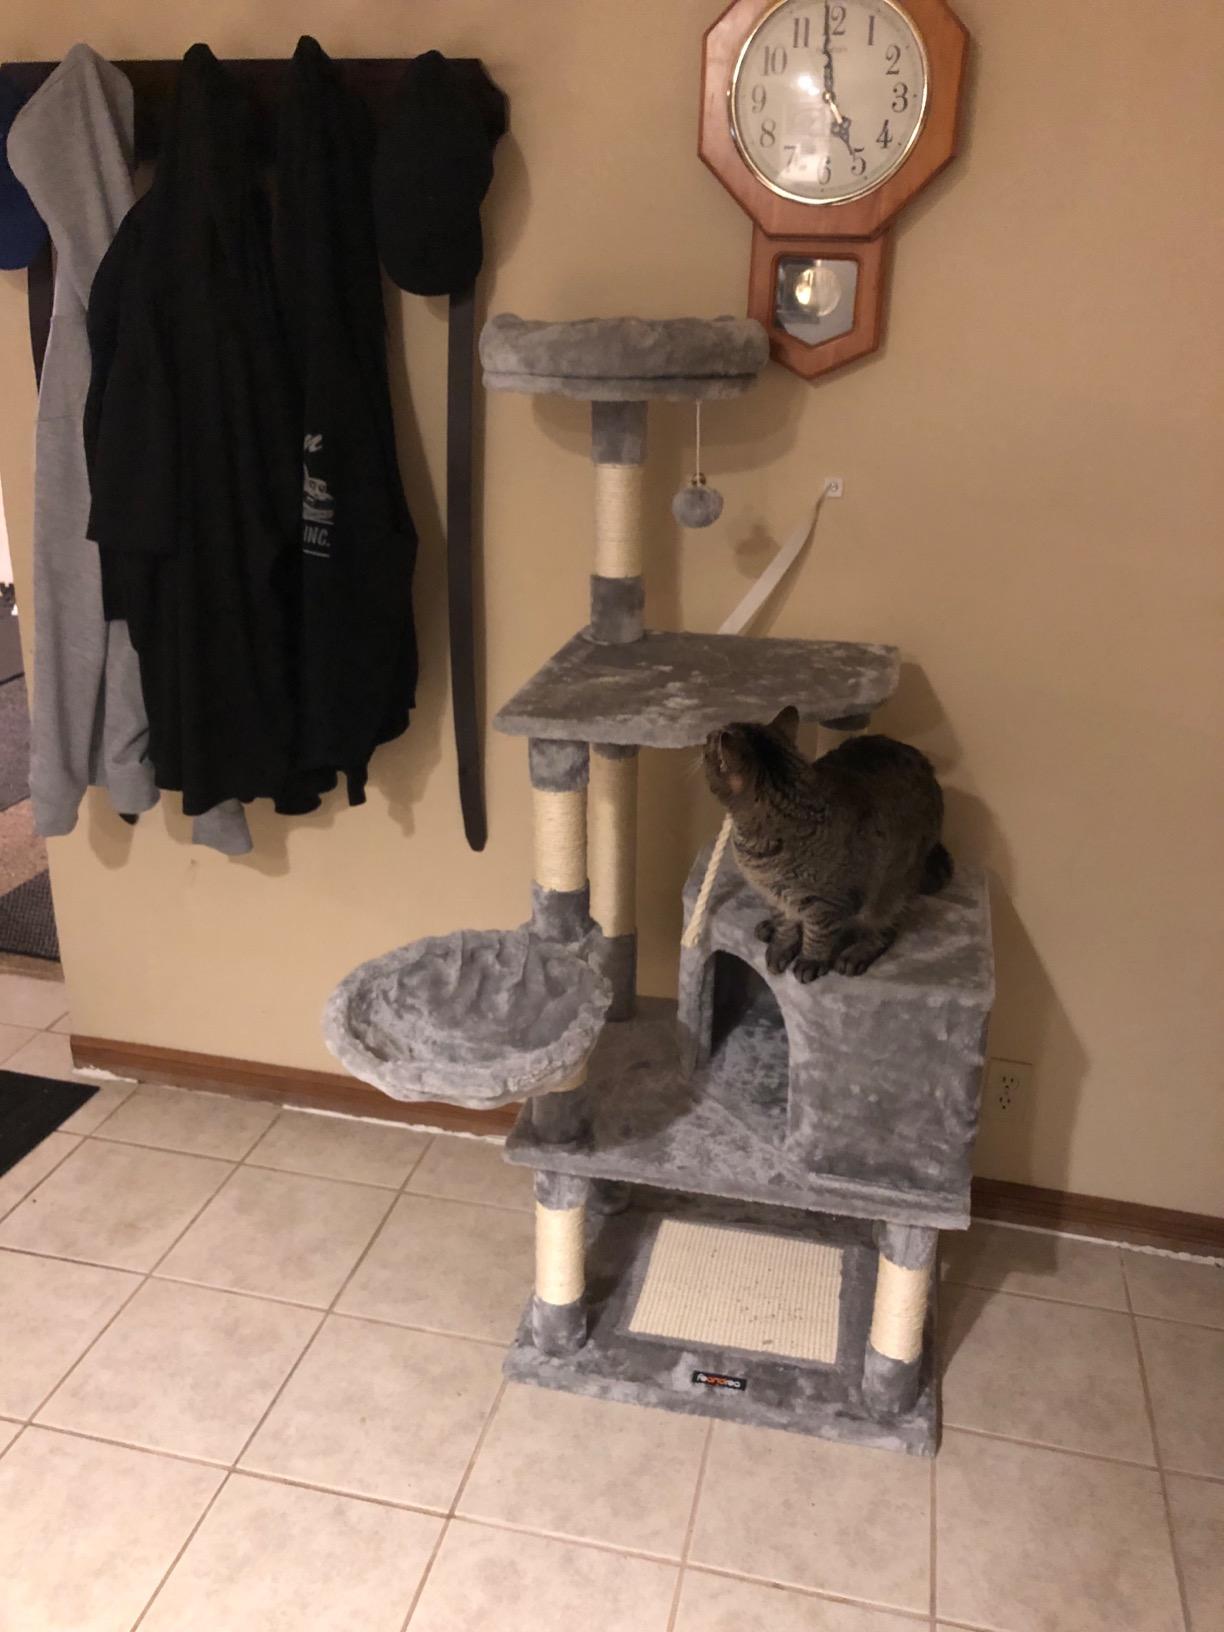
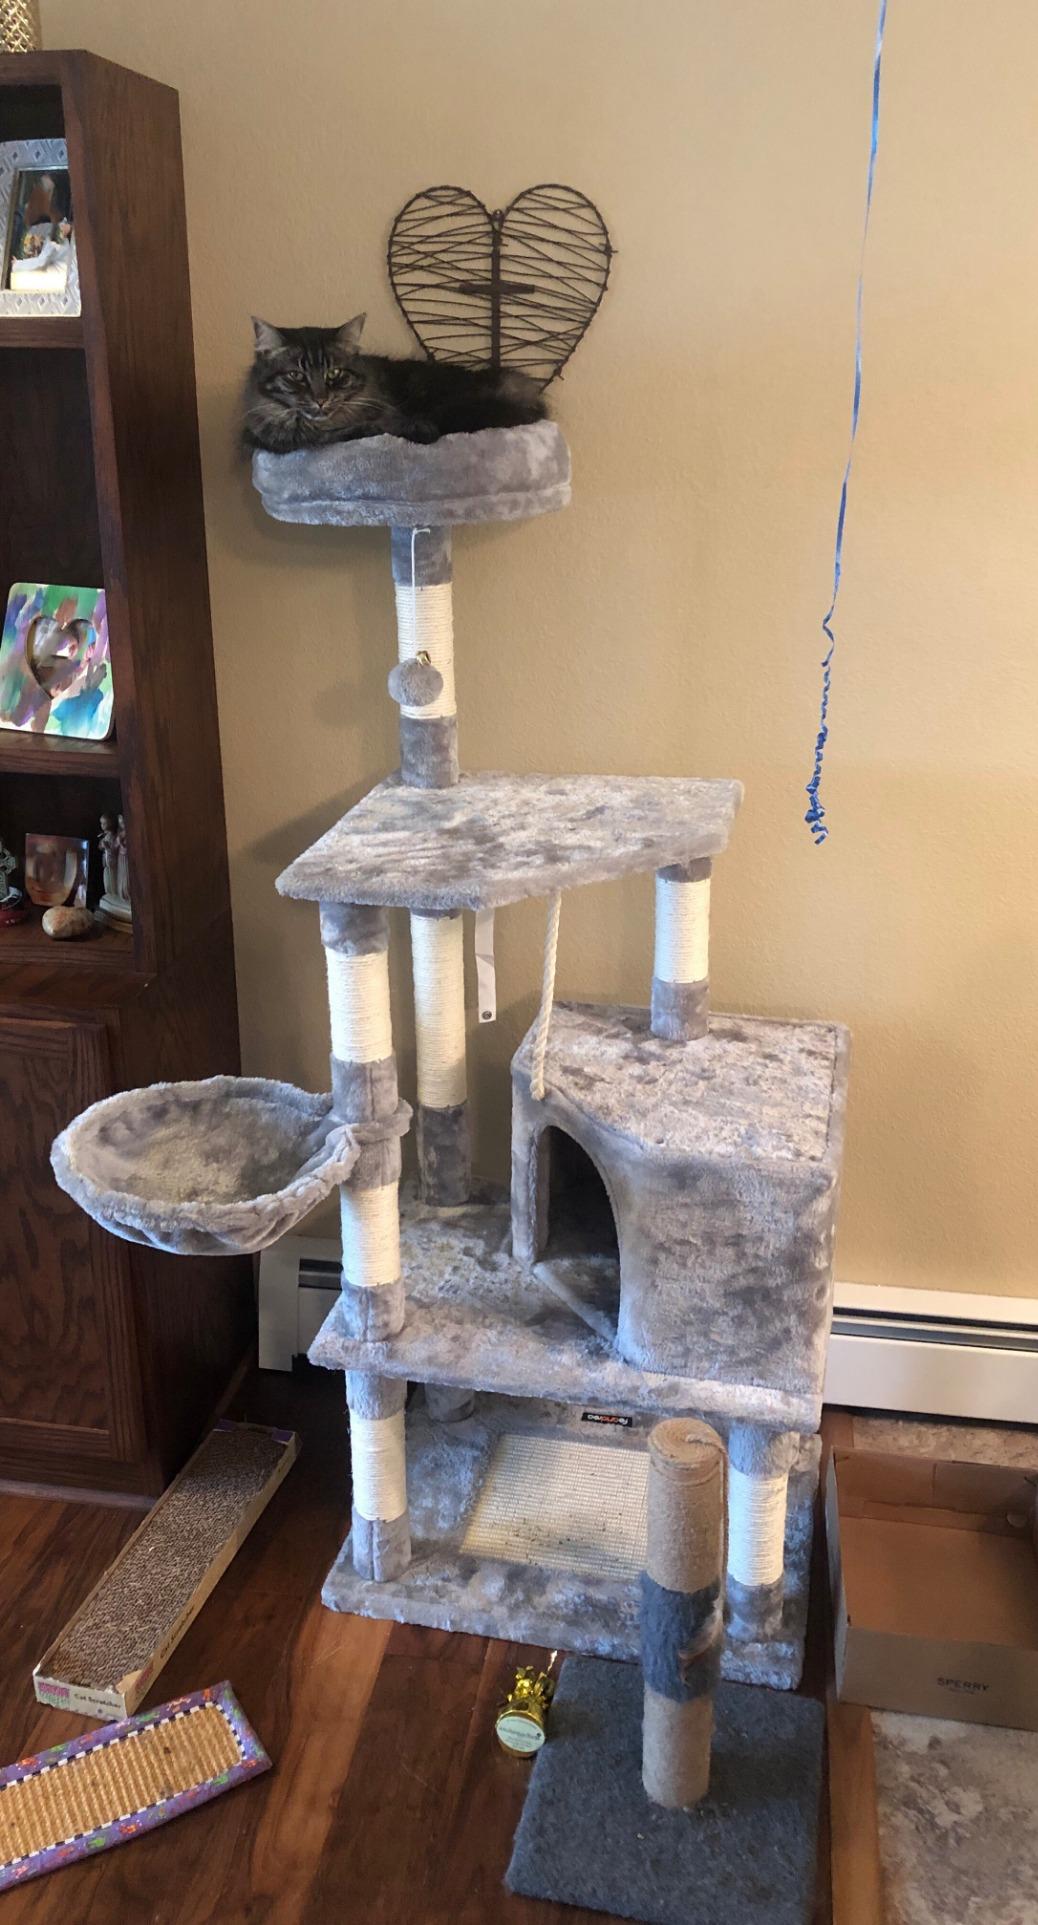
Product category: items_cat tree
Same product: yes